History of Paris FC

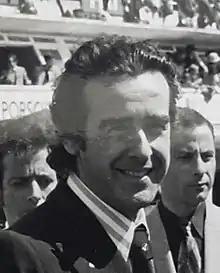
Jean-Luc Lagardère, one of PFC's owners.

In January 1969, the French Football Federation (FFF) launched a project to create a major club in Paris, since the French capital did not have an elite football team, by establishing a dedicated committee led by Fernand Sastre, Henri Patrelle, and Guy Crescent. The following month, the FFF launched a public campaign, distributing ballots via the press and in Paris-region stadiums with the slogan: "Yes to a great football club in Paris". Citizens were invited to suggest names and return the forms. Over 60,000 responses were received, and the name "Paris Football Club" (or "Football-Club de Paris") emerged as the most popular. On 5 July, the first general assembly of Paris FC was held, although the club remained a "virtual" entity, lacking a team or a stadium during the 1969–70 season, two presidents were named: Guy Crescent and Pierre-Étienne Guyot, a former vice-president of Racing Club de France. The two alongside Henri Patrelle were stuck with a problem related to the financing of the project until they met Real Madrid president Santiago Bernabéu. The latter told them that starting a subscription campaign was the best solution.